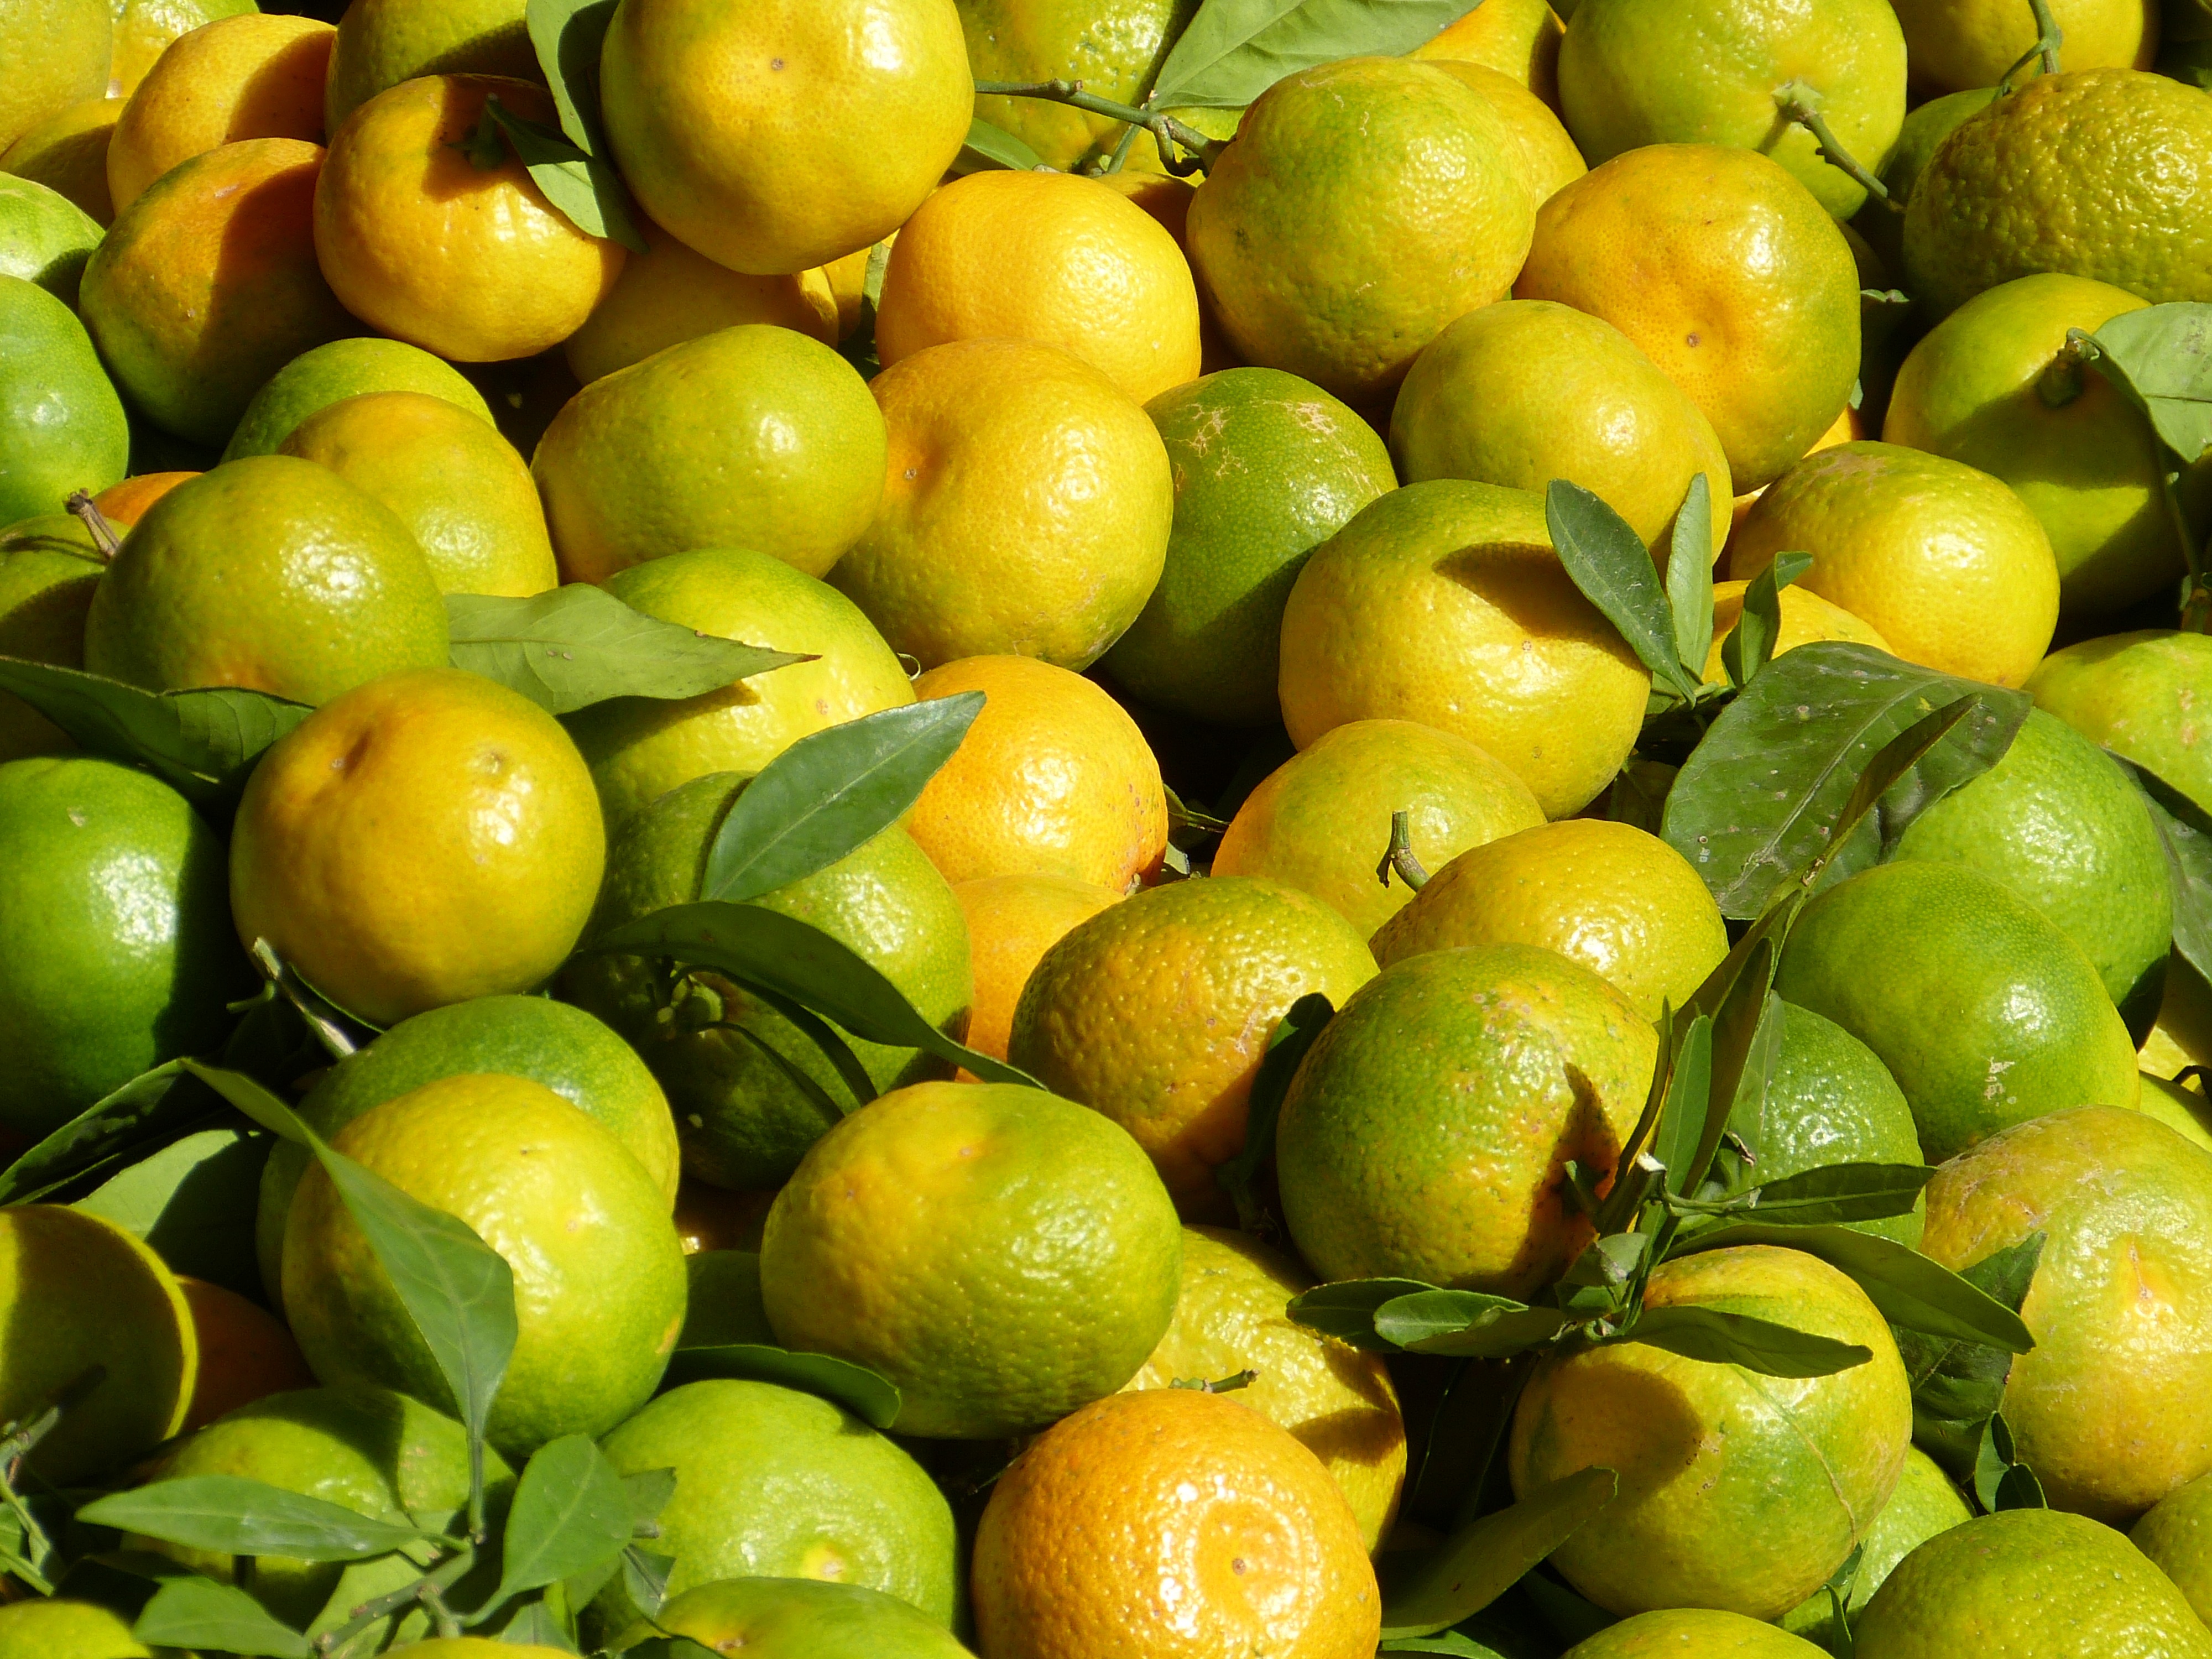
plant, fruit, food, produce, healthy, lime, nutrition, tangerine, kumquat, citron, citrus, flowering plant, tangerines, bitter orange, mandarin orange, land plant, sweet lemon, key lime, meyer lemon, tangelo, yuzu, calamondin, persian lime